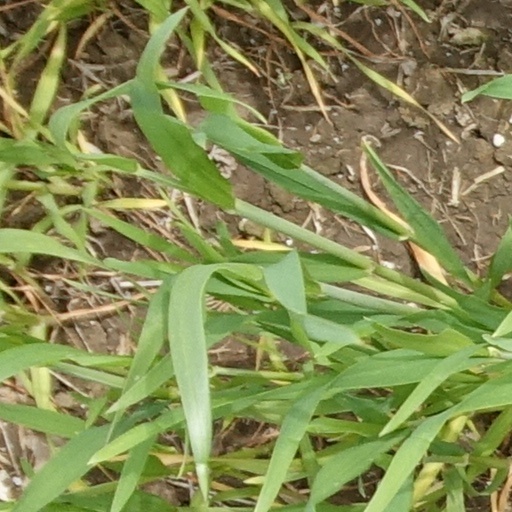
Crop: wheat